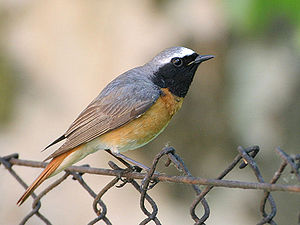
Rødstjert
Rødstjert han
Rødstjerten er en fugleart i familien fluesnappere. Den er udbredt i Europa, Mellemøsten og Sibirien helt til Bajkalsøen. Det er en relativt almindelig ynglefugl i Danmark, hvor den første gang ynglede i 1860'erne. Karakteristisk for arten er den rødbrune hale og overgump. Den forekommer især i skovbryn i ældre løvskove eller parker.